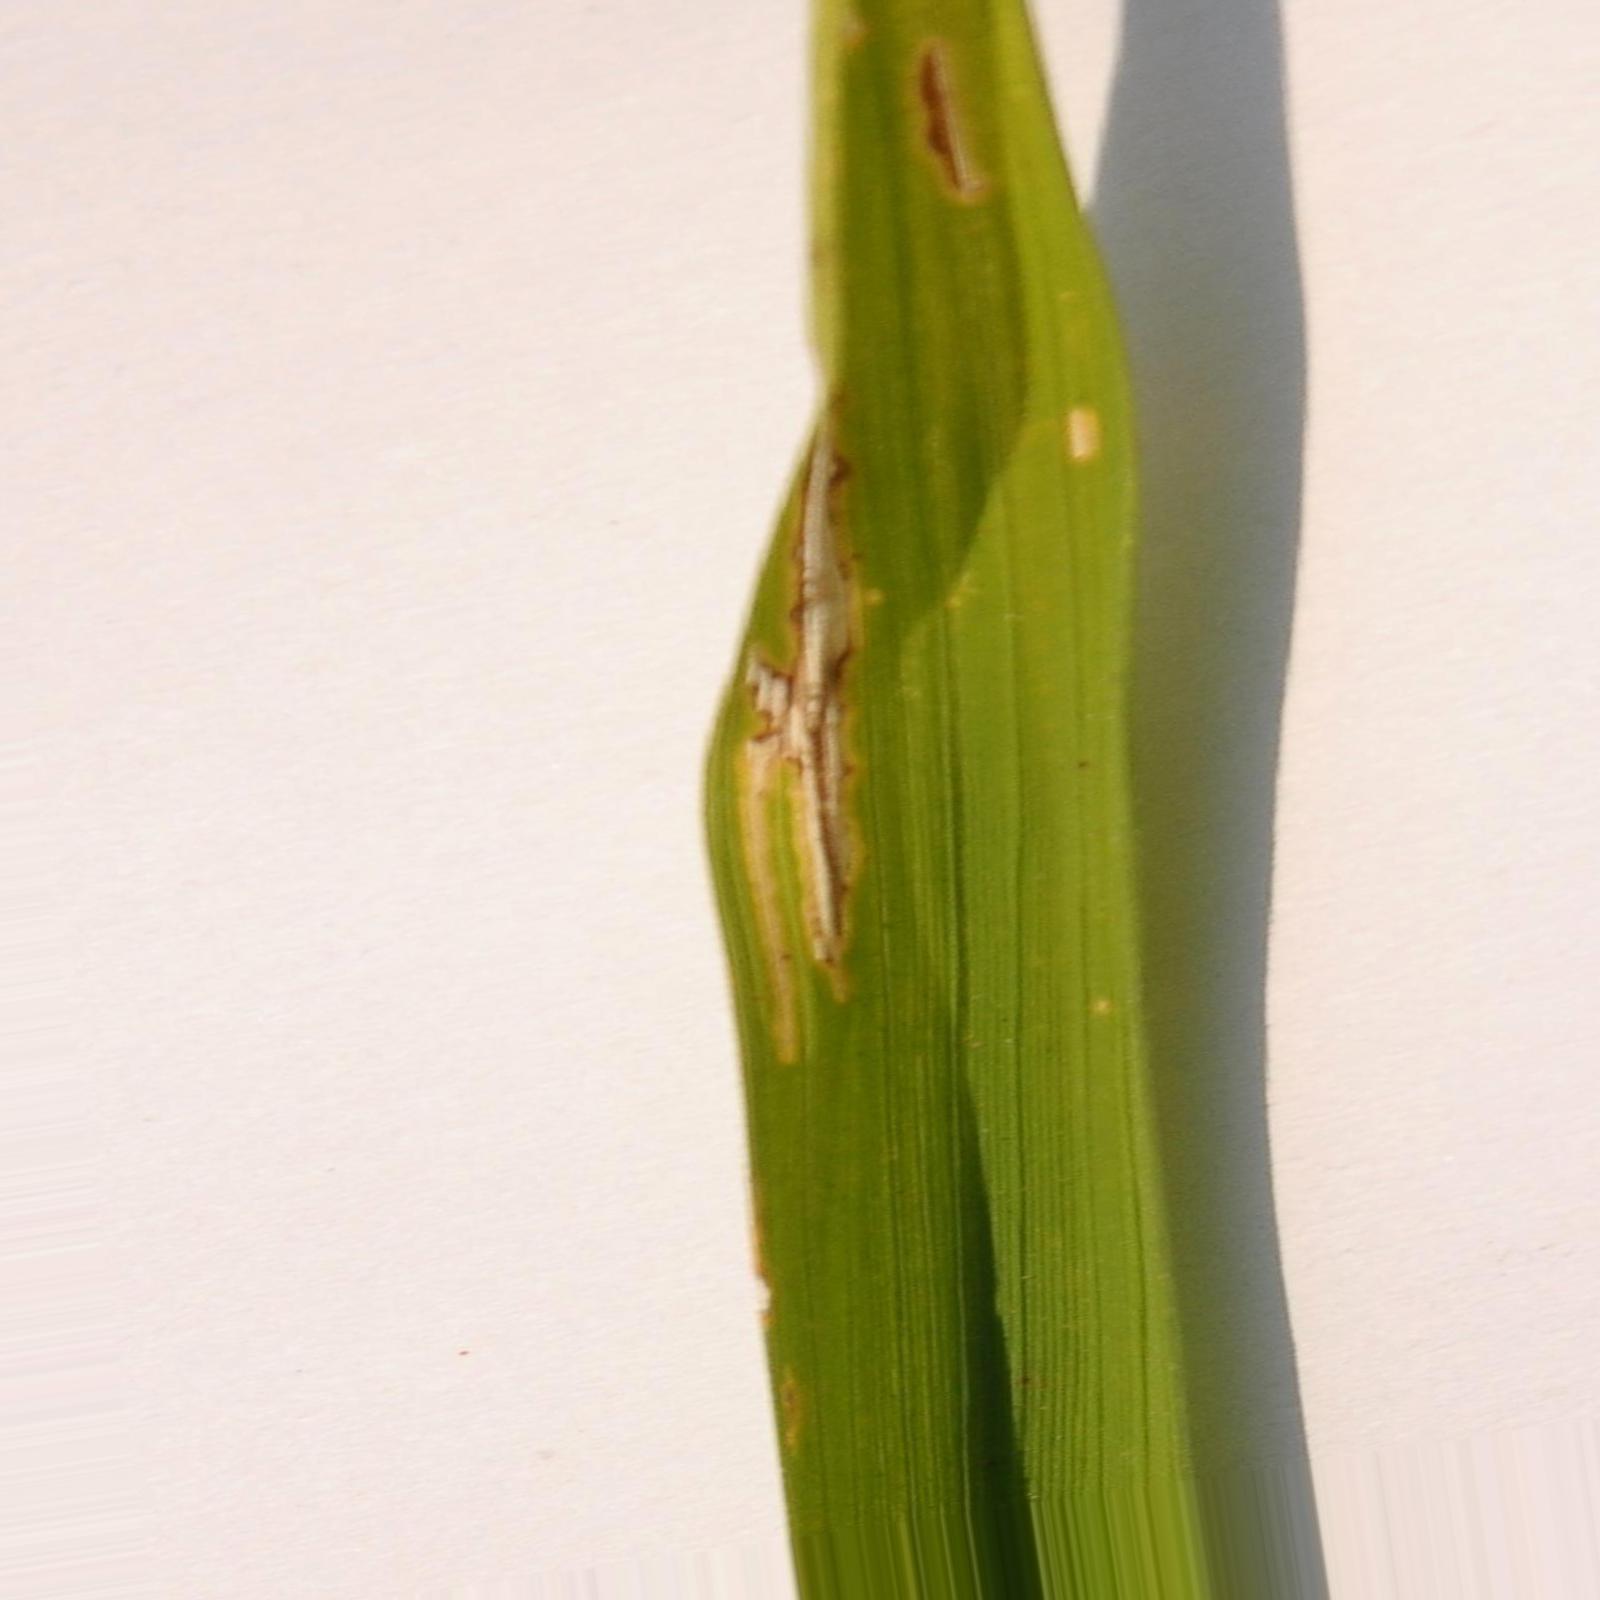
Nhãn: Bệnh Bạc lá (Bacterial leaf blight)